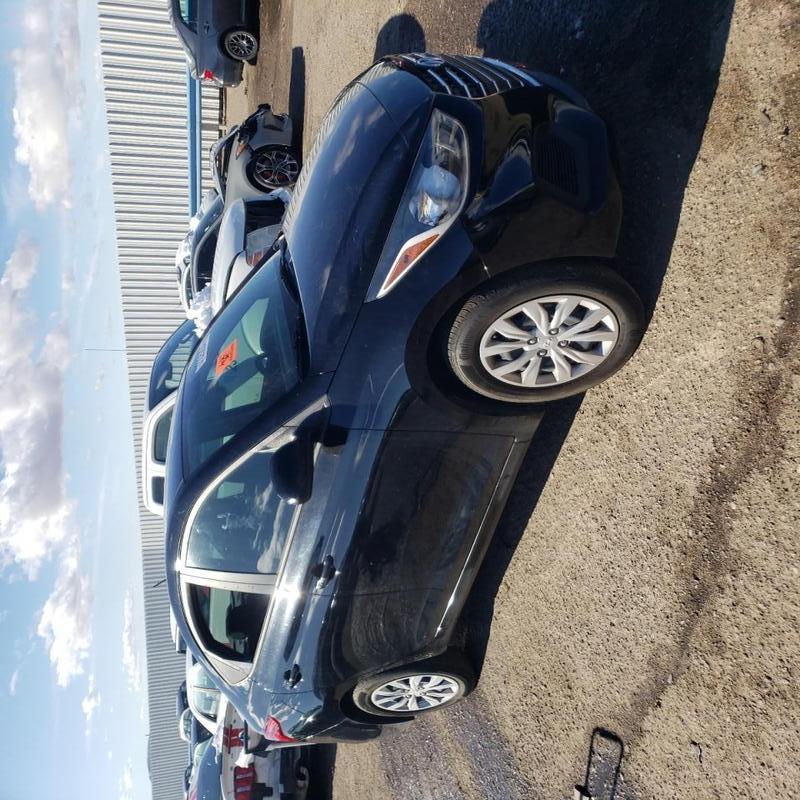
Aucun dommage détecté.
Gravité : aucun